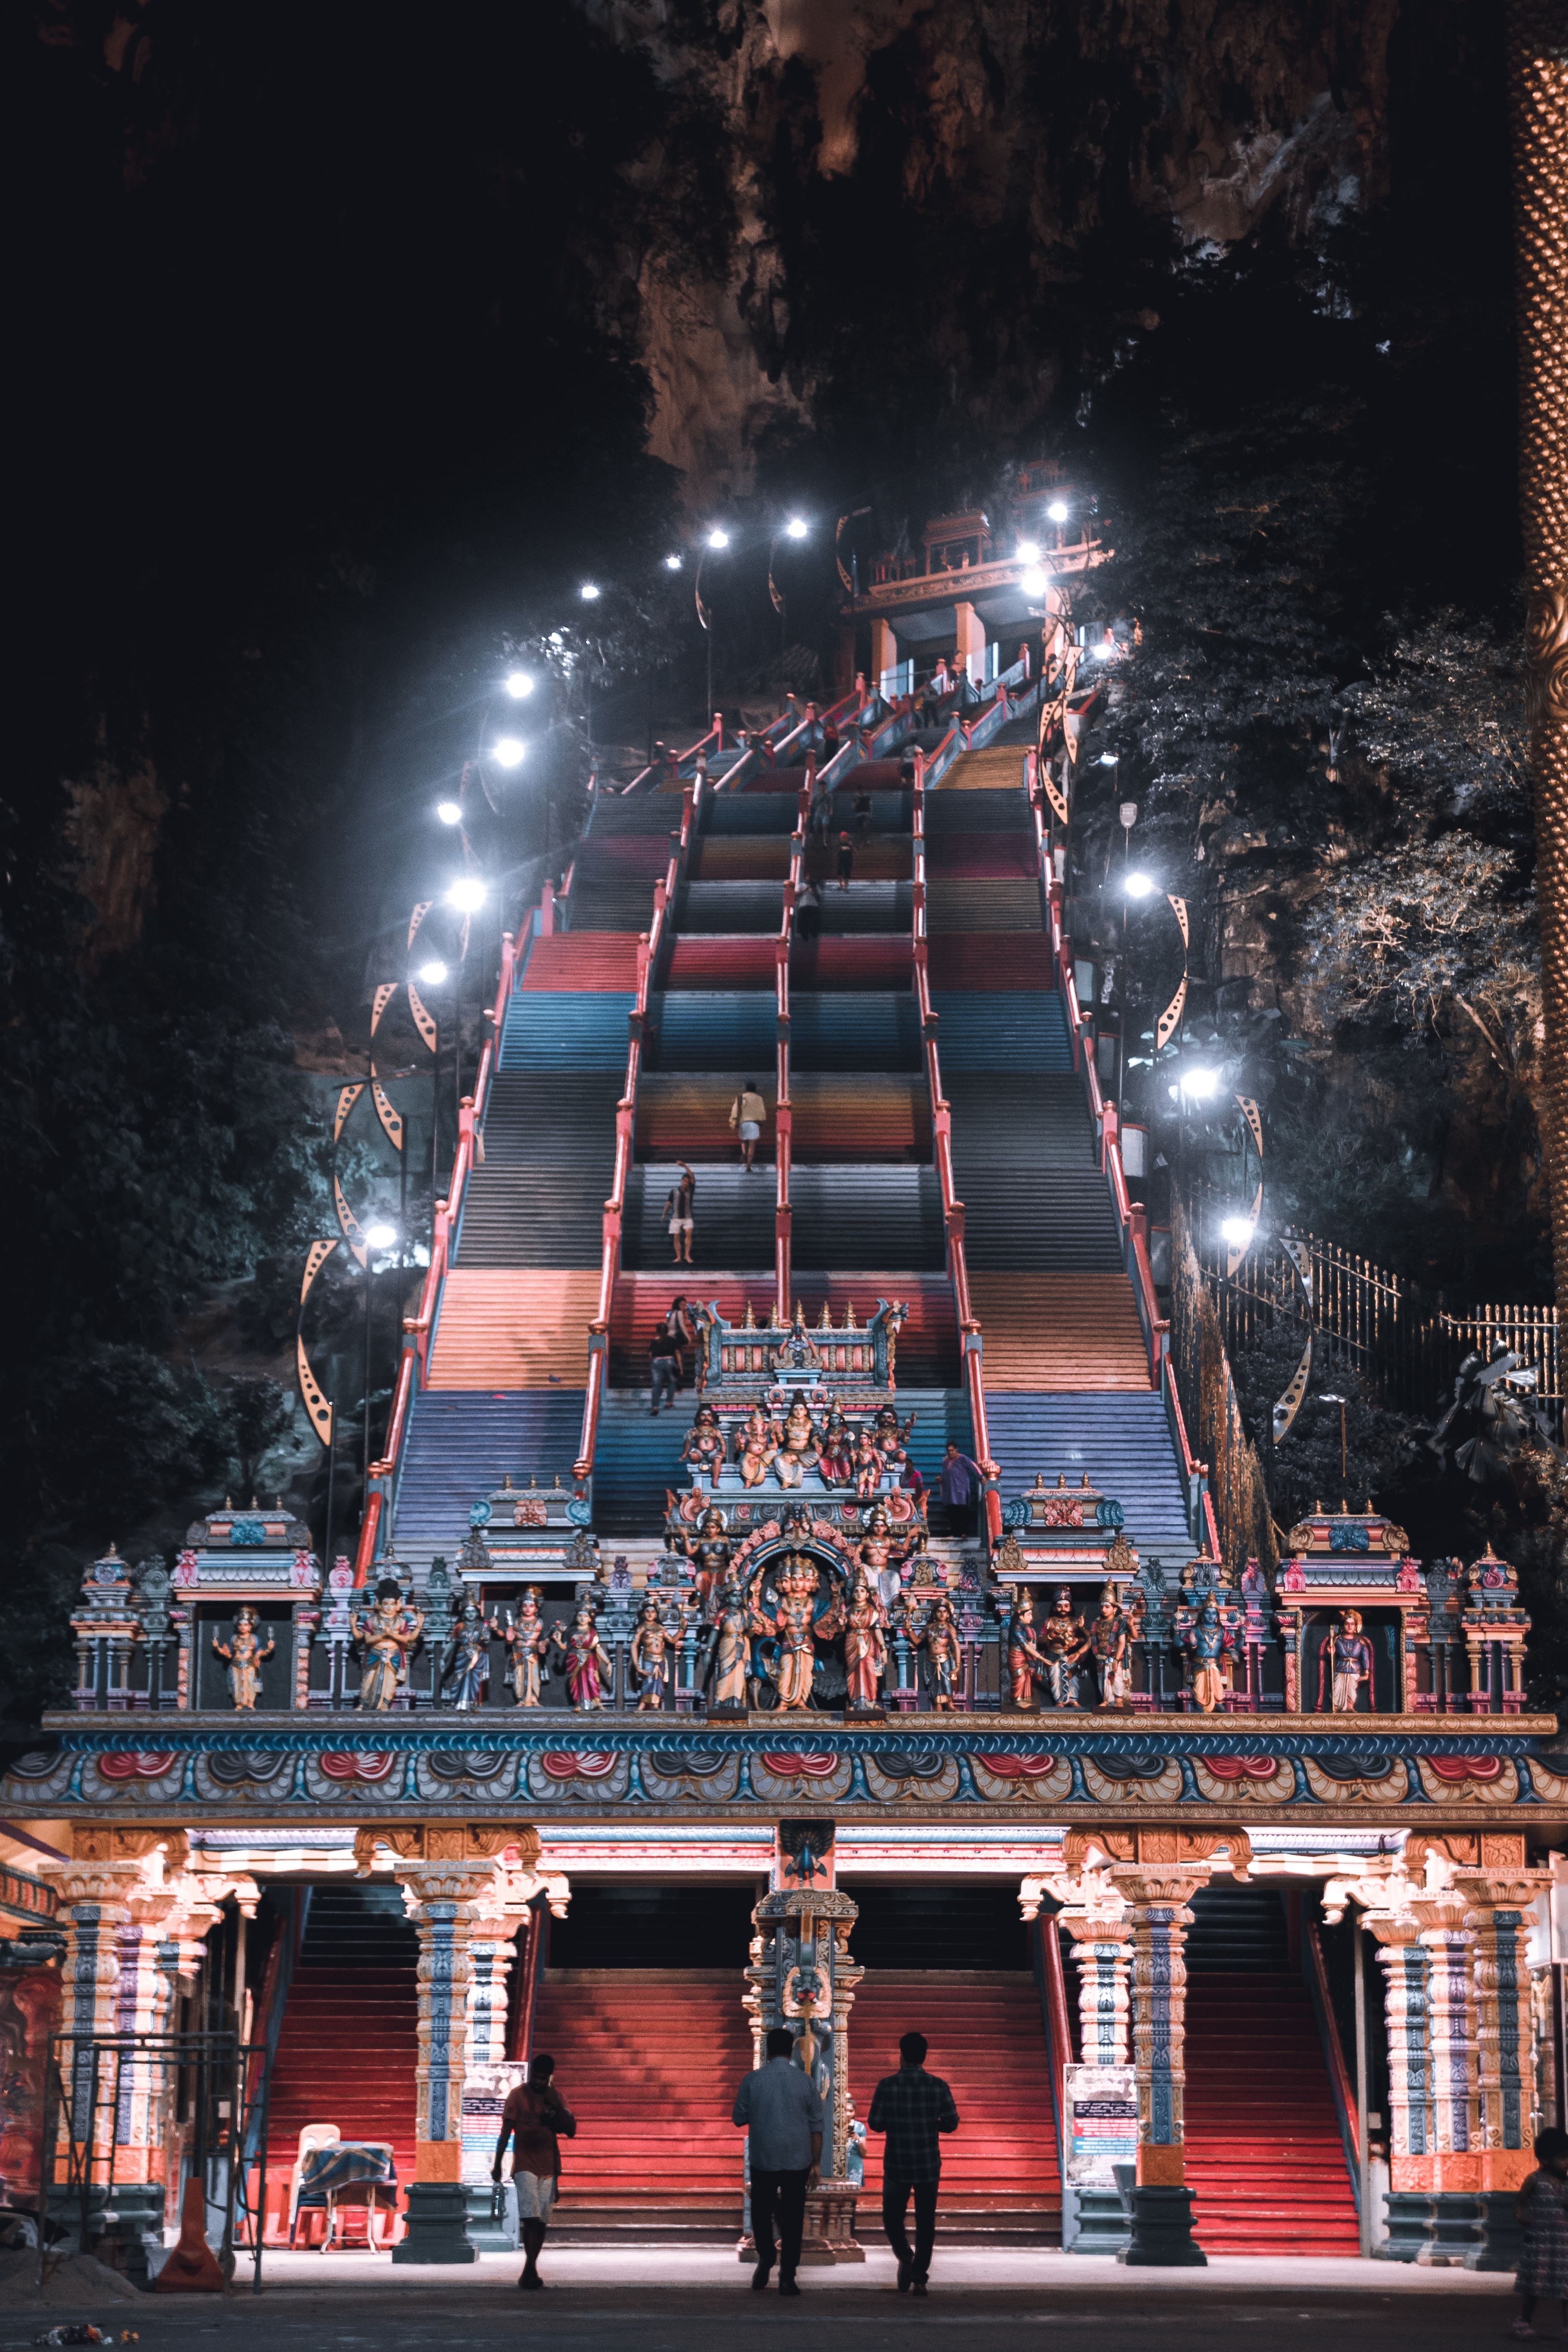
landmark, night, metropolis, light, structure, lighting, tourist attraction, city, stage, sky, electricity